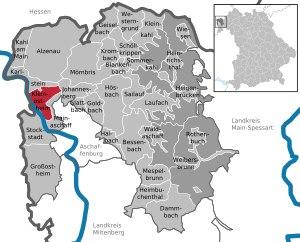
Kleinostheim est une commune allemande de Bavière, située dans l'arrondissement d'Aschaffenbourg et le district de Basse-Franconie.